Adelina Zendejas

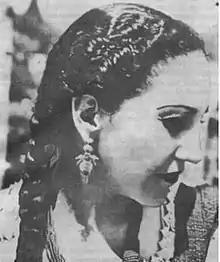

Adelina Zendejas (16 December 1909 – 4 March 1993) was a Mexican teacher, journalist and feminist, who was one of the first writers to discuss gender inequality and the social status of women in the country. In 1988, she was the recipient of the .